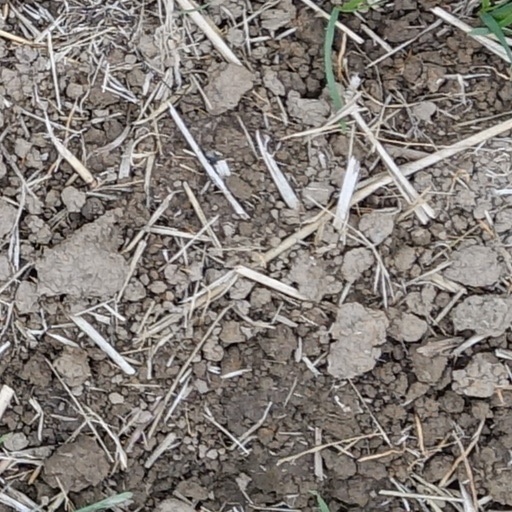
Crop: wheat